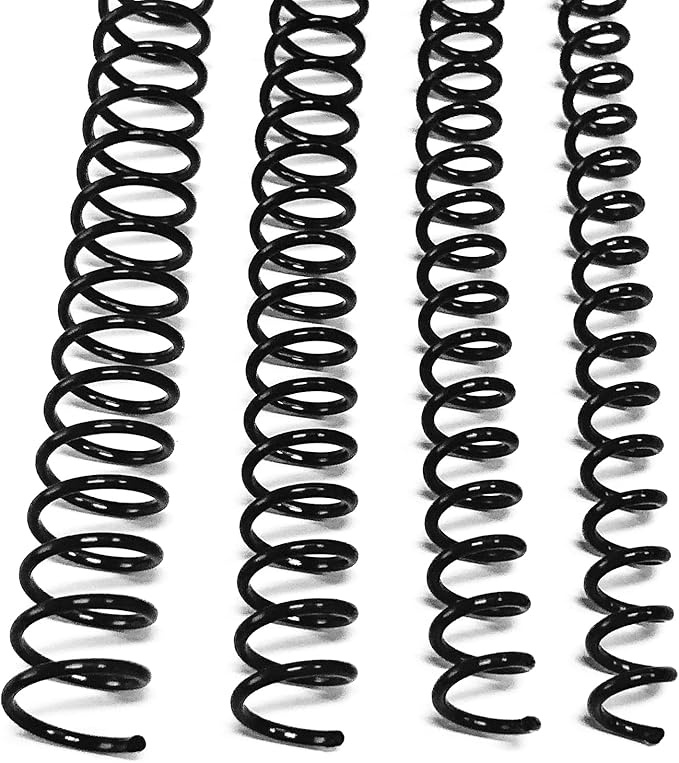
Binditek 100 Pack Plastic Spiral Binding Coils, Multi Size (6mm, 8mm, 10mm, 12mm) (1/4", 5/16", 3/8", 1/2"), 4:1 Pitch, Black, for Students and Coworkers
Brand: Binditek
About This 【Multi Size For Different Needs】 There are 4 sizes of black binding coils in this set, each size for 25pcs, include 6mm(1/4"), 8mm(5/16"), 10mm(3/8"), 12mm(1/2"). Each size of binding coil corresponds to a different paper capacity, allowing you to meet various binding needs. 【4:1 Pitch & 48 Loops】Spiral binding coils have a 4:1 pitch, making them compatible with any binding machine that punches 4 holes per inch. (Attention: These 4:1 pitch binding coils are not compatible with the Cinch machine.) 【360-Degree Rotation】Plastic spiral binding coils provide a 360-degree page-turning rotation capability for easier reading, allowing bound projects to lay flat. 【For Letter Size】These 48-loop binding coils are suitable for letter-sized paper (8.5 x 11 Inches). The length can also be cut with Binditek coil crimpers pliers according to personal requirements. 【100 Binding Coils】Long-lasting and sturdy plastic spiral binding coils ensures long-term productivity for all your binding projects, allowing you to bind paper sheets with ease and store them for an extended period. Ideal for engineering files, business projects, office documents, and university presentations, they serve as amazing gifts suitable for teachers, students, and coworkers.
Category: Office Supplies > Filing & Organization > Binding Supplies > Binding Combs & Spines